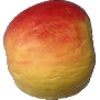
Label: red_yellow_apple